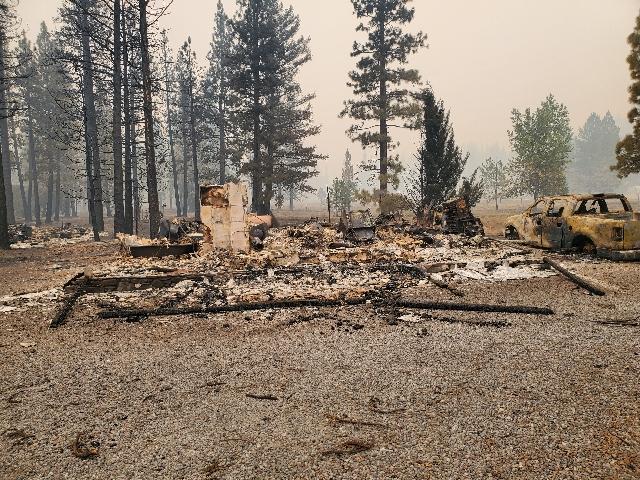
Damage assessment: destroyed